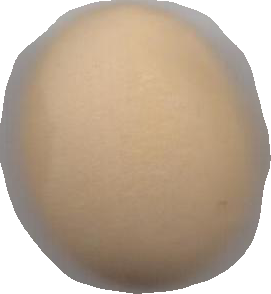
Variety: Grobogan